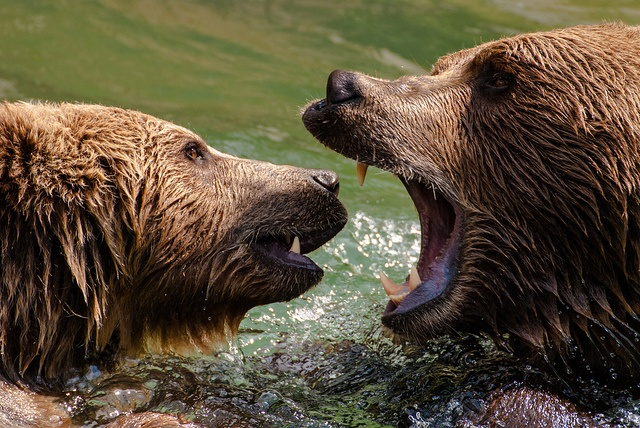
Two brown bears swimming in a lake filled with water.
Two bears are romping in the water with one showing teeth.
Two brown bears fighting in the water.
Two bears in the water and one of them is growling.
two bears in the water and one is growling